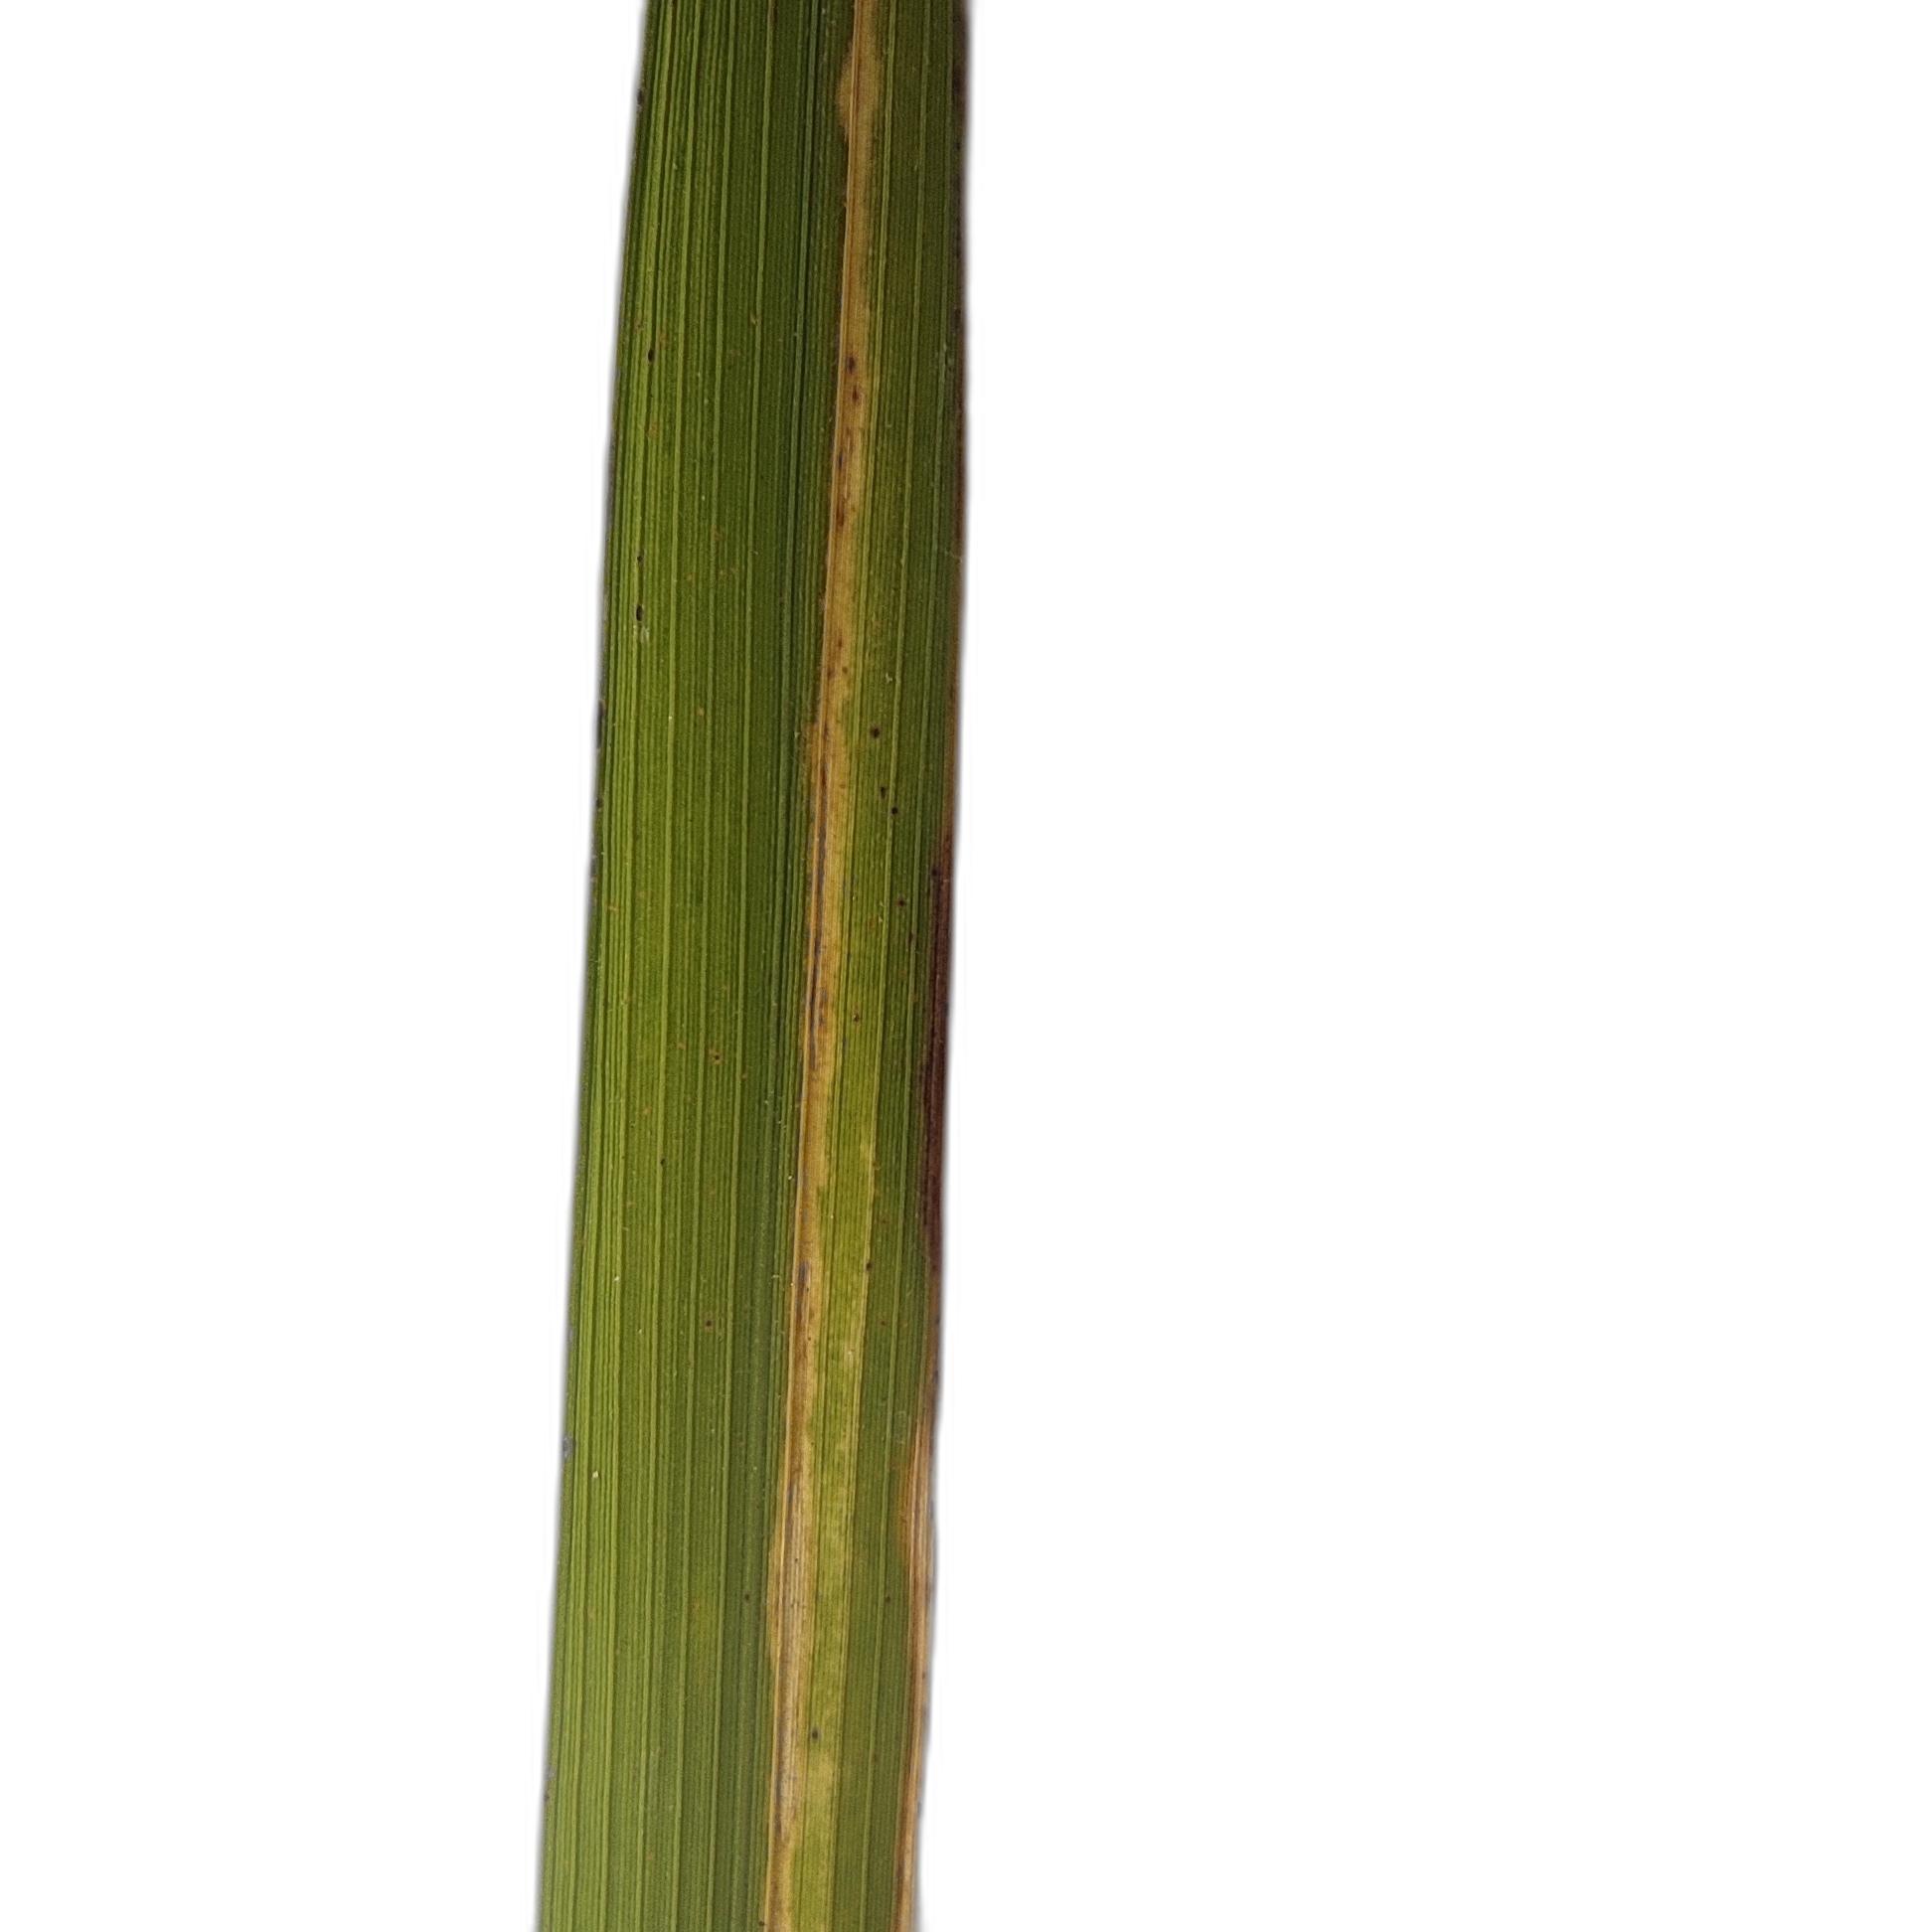
Label: Rice Stripes